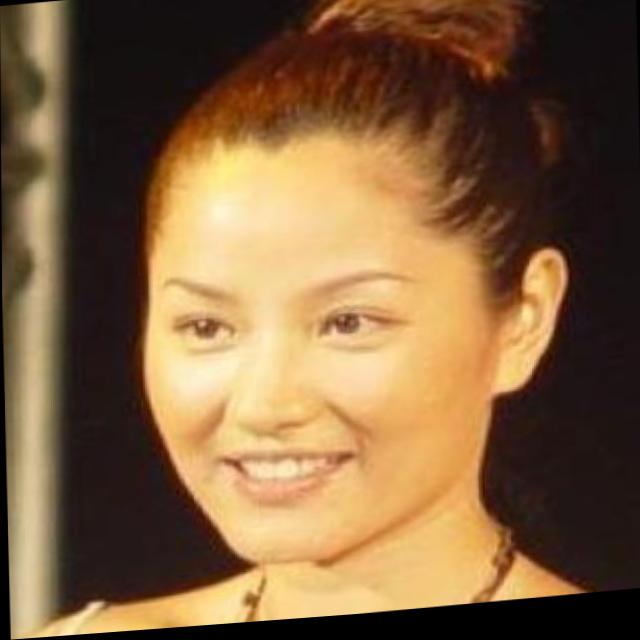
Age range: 21-44